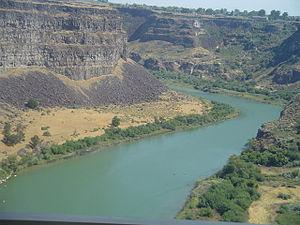
L'Idaho est un État du Nord-Ouest des États-Unis, bordé à l'ouest par l'État de Washington et l'Oregon, au sud par le Nevada et l'Utah et à l'est par le Montana et le Wyoming. L'Idaho comporte également une frontière avec la province canadienne de la Colombie-Britannique.